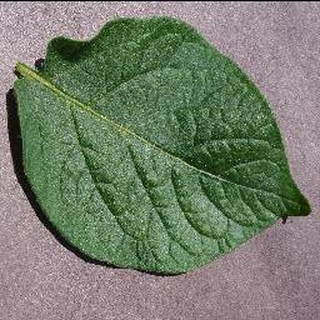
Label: healthy_potato